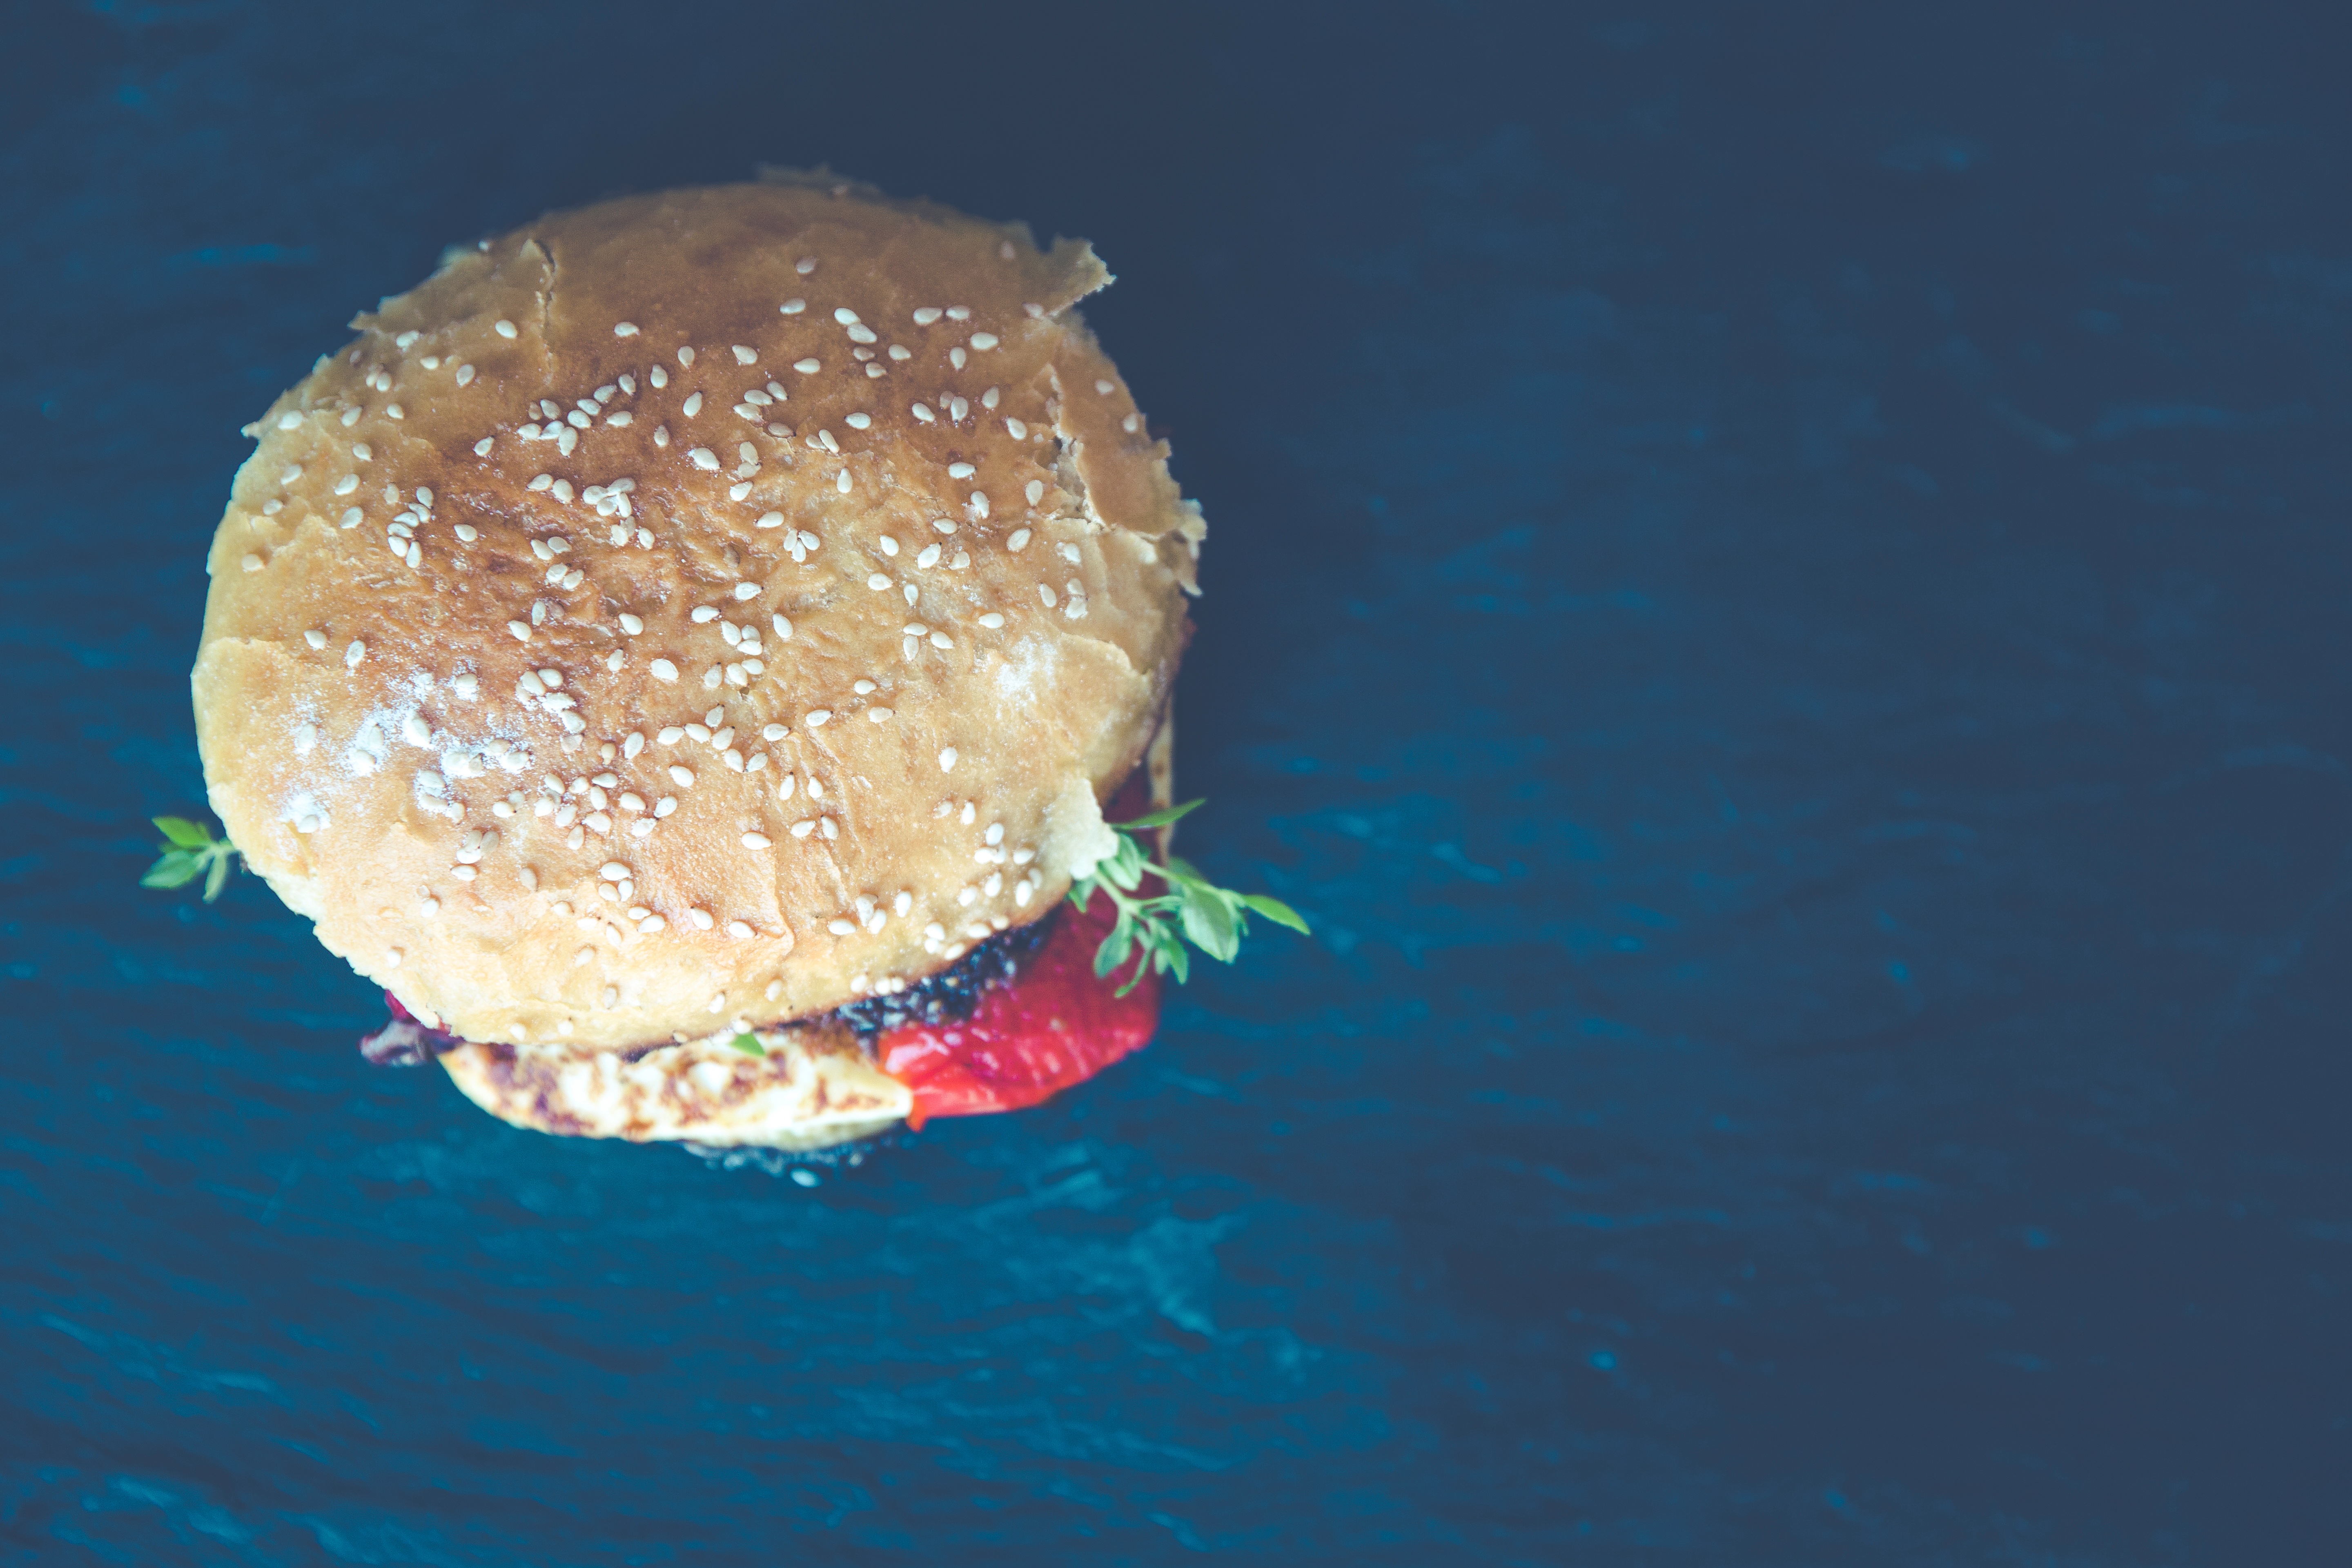
underwater, food, vegetable, biology, jellyfish, fish, bread, hamburger, burger, coral, invertebrate, marine biology, marine invertebrates